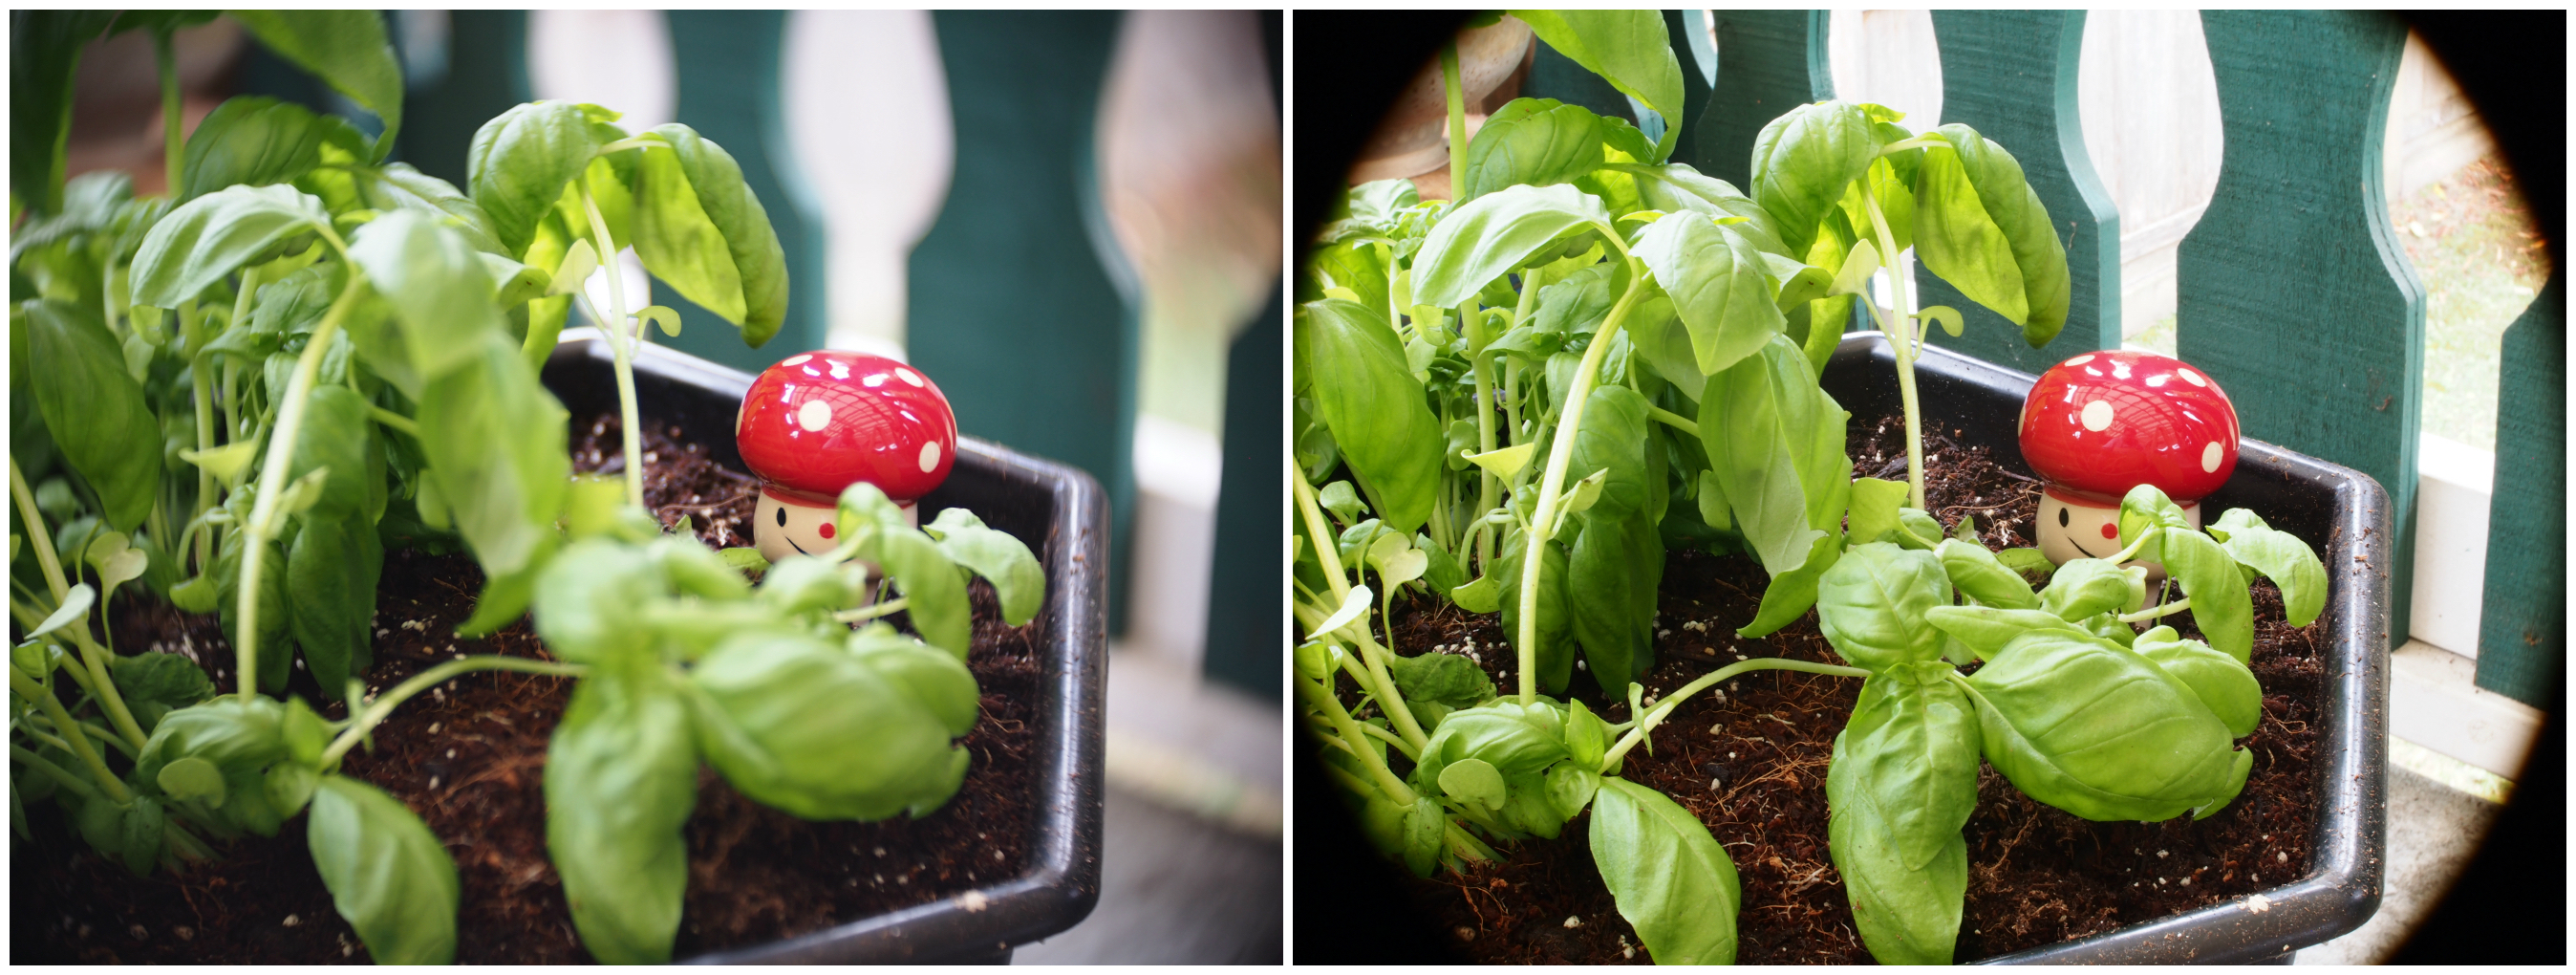
bokeh, flower, food, green, produce, vegetable, mushroom, basil, f14, cctvlens, wideopen, vignetting, floristry, cmount, lenstest, cheaplens, olympuspenepl5, microfourthirds, lensreview, fujian25mm, flower arranging